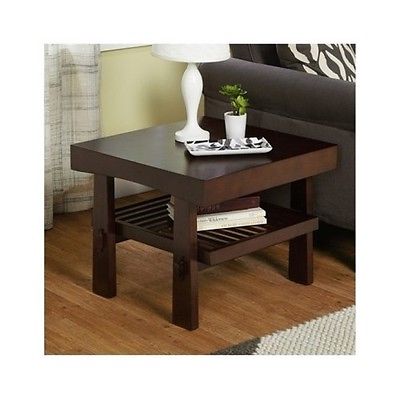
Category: table